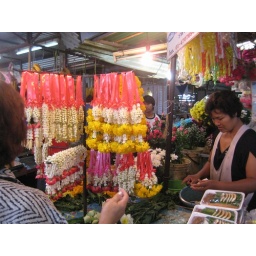
flowers in the day market